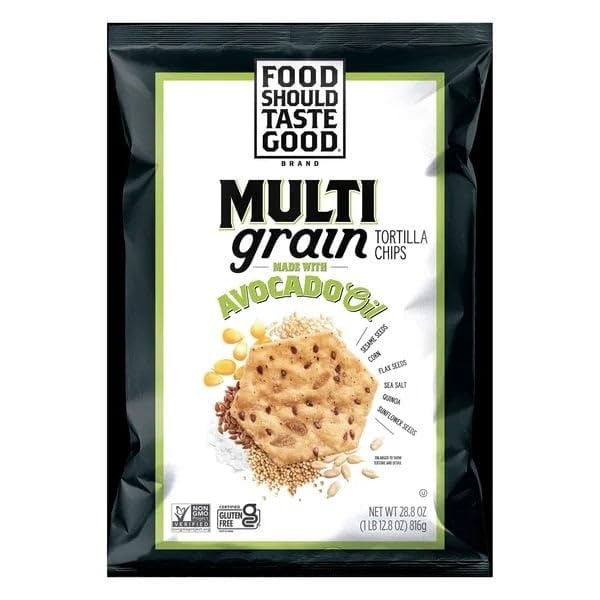
Item Name: Multigrain Tortilla Chips, 28.8 Ounce
Bullet Point 1: Made with avocado oil
Bullet Point 2: Non-GMO project verified
Bullet Point 3: Certified gluten free
Bullet Point 4: Vegan
Bullet Point 5: Certified kosher
Product Description: Made with avocado oil, a signature crunch for feel good snacking and sharing. Distinctively nutty and deliciously pairable. The perfect backdrop for all your favorite dips and toppings, plus hearty seeds and grains. A guaranteed crowd pleaser.
Value: 28.8
Unit: Ounce

Price: 18.99